Conversano Castle

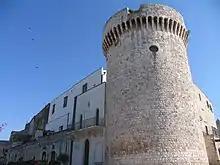
Cylindrical tower or of Luxemburg

It is the only tower of the castle built, although the most impressive in size, of the same type plan of the other smaller cylindrical towers leaning against the 15th century walls of Conversano.